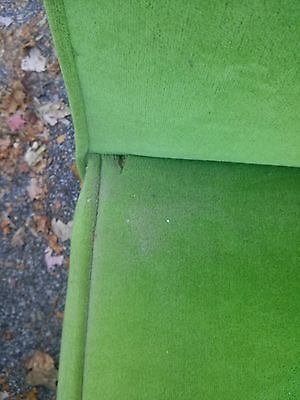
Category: chair